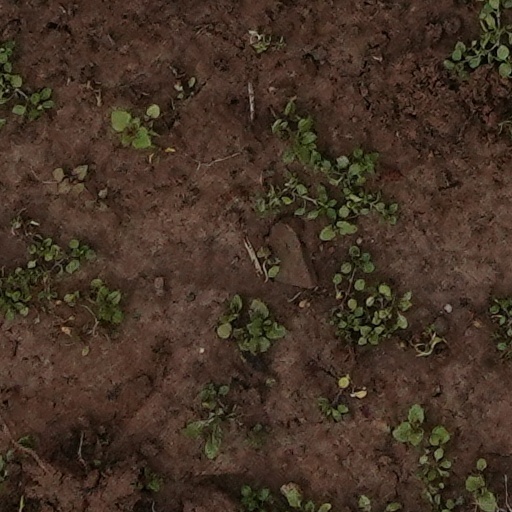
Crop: wheat